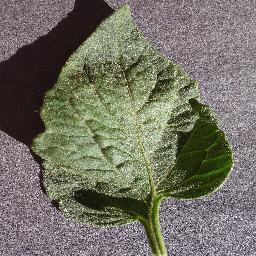
Label: Tomato___healthy